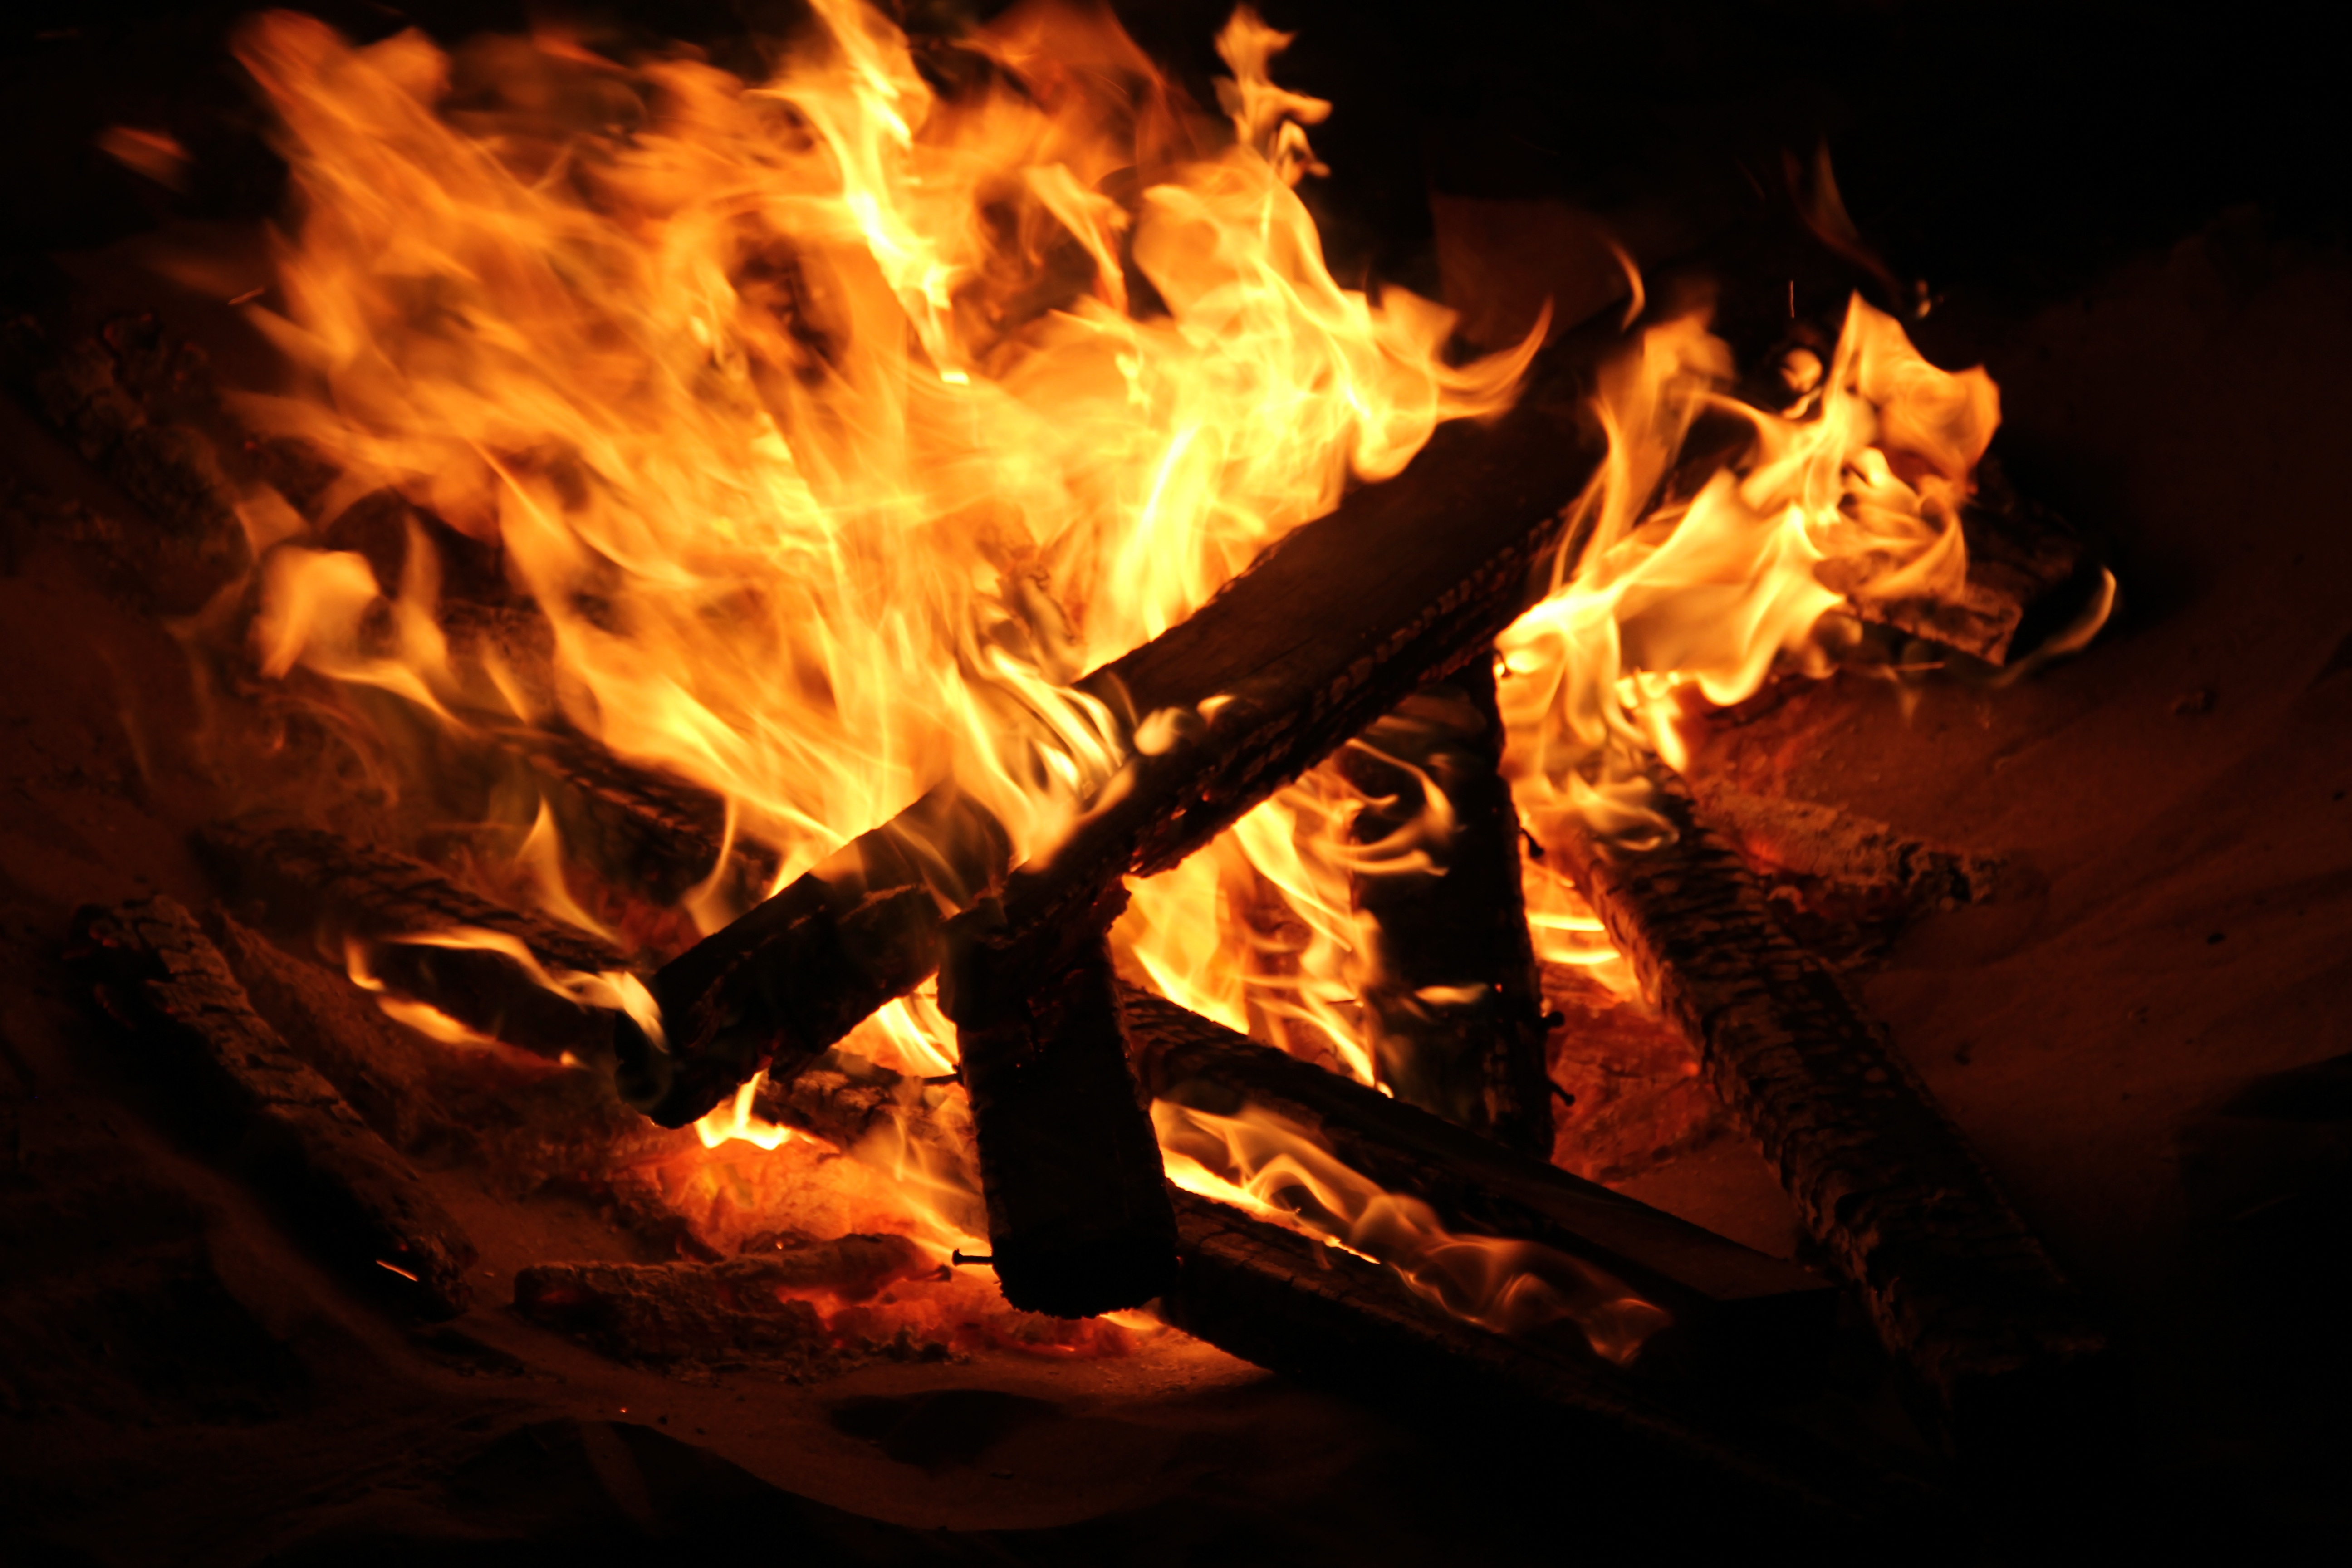
wood, flame, fire, darkness, campfire, bonfire, heat, burn, hot, embers, weissglut